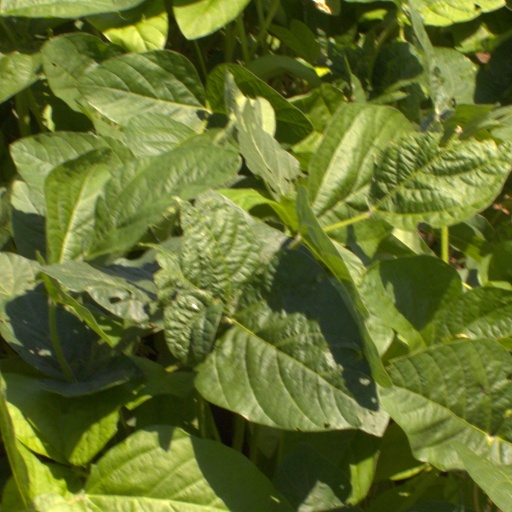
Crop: soybean